Purdy and Henderson

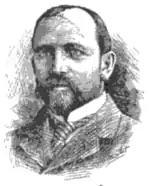
Corydon Tyler Purdy

Purdy had been a draftsman and surveyor's assistant in Chicago, Milwaukee and Saint Paul and in Chicago, IL, in the early 1880s. Purdy specialized in bridge design and applied these skills to skyscrapers. He worked as a structural engineer on the thirteen story steel frame of the Tacoma Building, Chicago, IL, (Holabird and Roche, Architects). Purdy and Henderson opened a New York City office in 1894 and moved its operations there by 1896. The New York City office designed the structure for the Waldorf-Astoria Hotel in New York, NY. (Schultze and Weaver, Architects, 1893-1897). In 1899, Purdy supervised the start-up of a New York office for his friend, George A. Fuller (1851-1900). (Purdy maintained a professional relationship with the Fuller Company.) By 1900, Purdy and Henderson had obtained consulting work in Havana, Cuba and produced important buildings there including El Capitolio and the Hotel Nacional. By 1910, the office had in addition to its New York office, four branches including Havana, Cuba, Boston, MA, Chicago, IL, and Seattle, WA. During the Depression, Purdy and Henderson were involved in a race to build the world's tallest building, an American structure taller than the Eiffel Tower. Purdy and Henderson closed after Purdy's death.